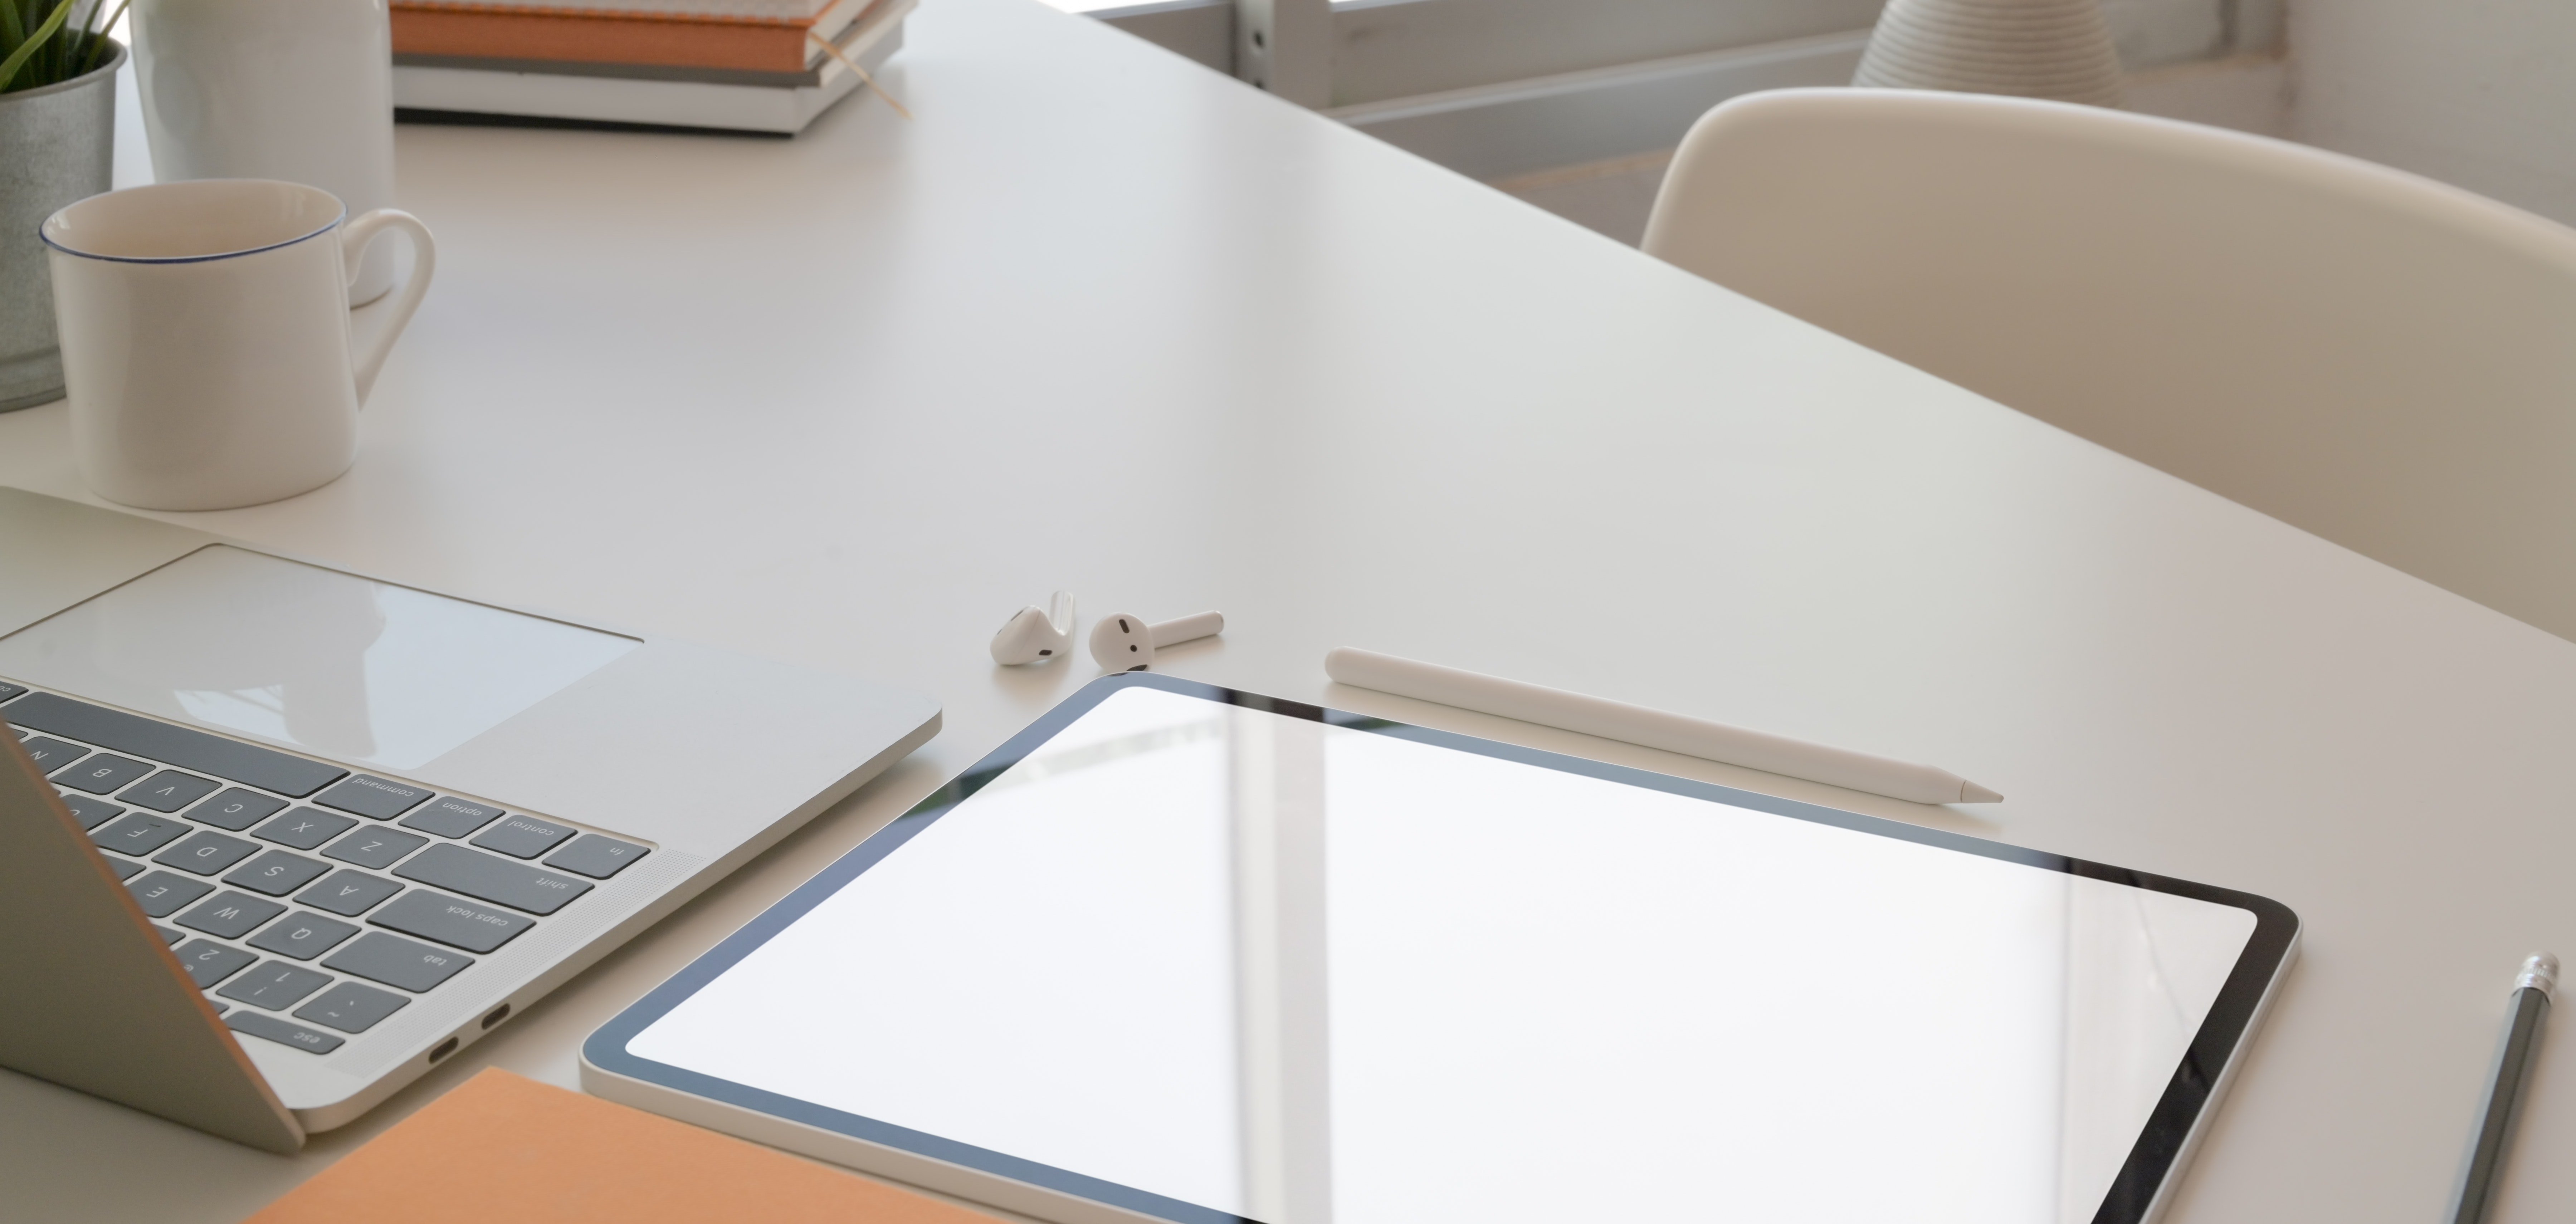
mac, property, table, room, furniture, Material property, interior design, glass, architecture, desk, ceiling, floor, countertop